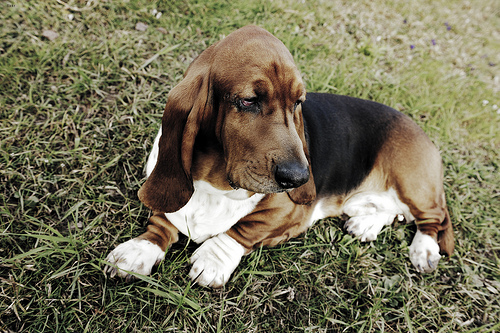
Breed: basset